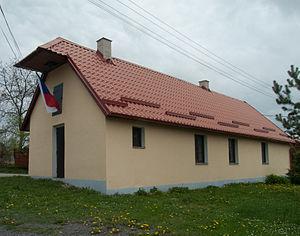
Košín est une commune du district de Tábor, dans la région de Bohême-du-Sud, en République tchèque. Sa population s'élevait à 84 habitants en 2017.